Bellaghy Bawn

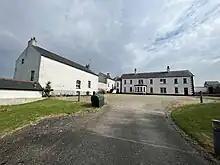
Bellaghy Bawn courtyard, June 2023

The original bawn was square-shaped, in area, with two large towers diagonally opposite one another with two-story blocks extended from each. It consisted of mostly red incorporated diatomite-clay brick and limestone, with 3 ft stone footings.